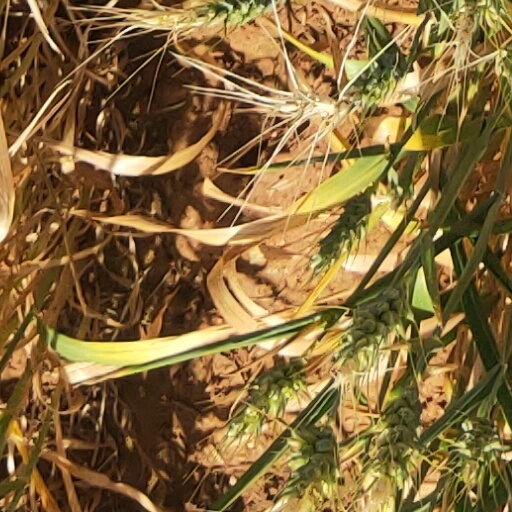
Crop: wheat